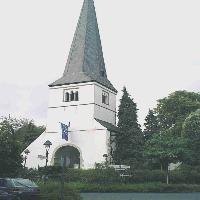
Weather: cloudy or overcast